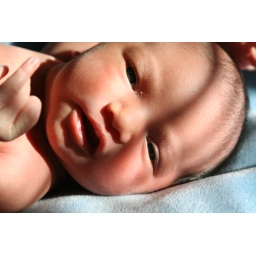
Evrette is enjoying the sunlight coming in through Eidan's bedroom window on the west side.